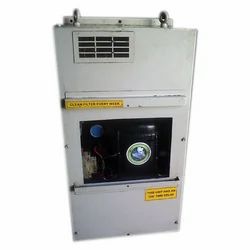
Label: Panel_Coolers